Medium tank

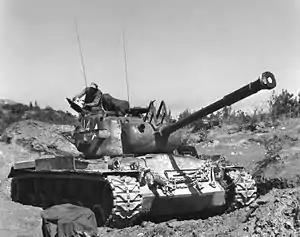
American M46 Patton medium tank in the Korean War.

Both the Soviet Union and the United States benefited from their industrial capacity to manufacture a well-balanced medium tank in very large numbers — around 57,000 T-34 and 49,234 M4 Sherman tanks were built during the war.